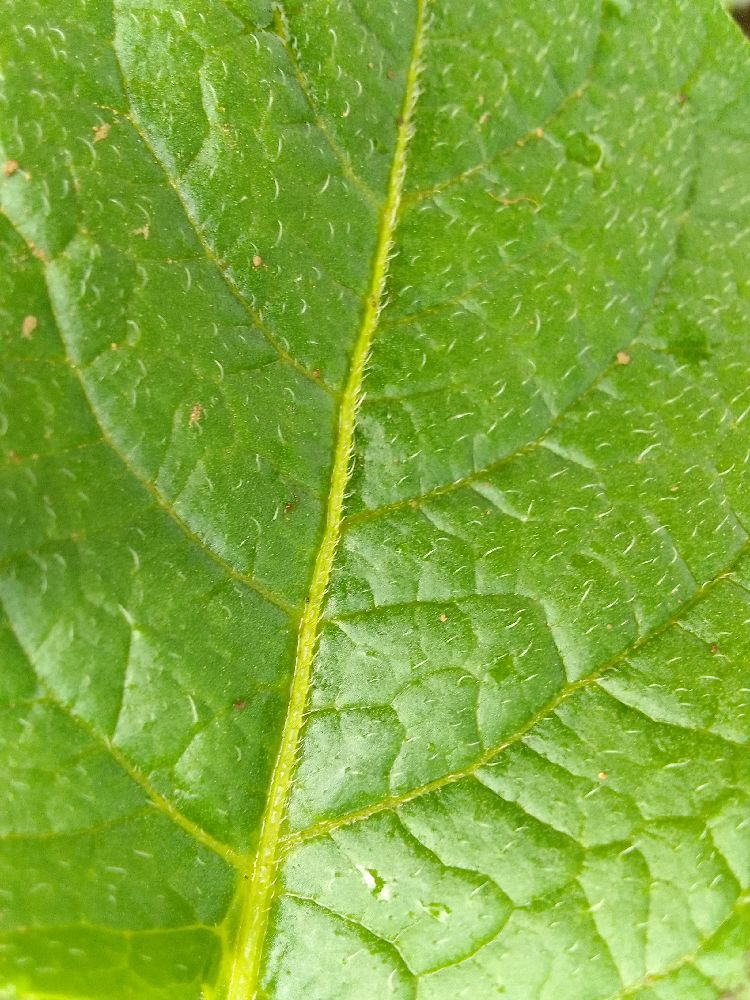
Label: Healthy